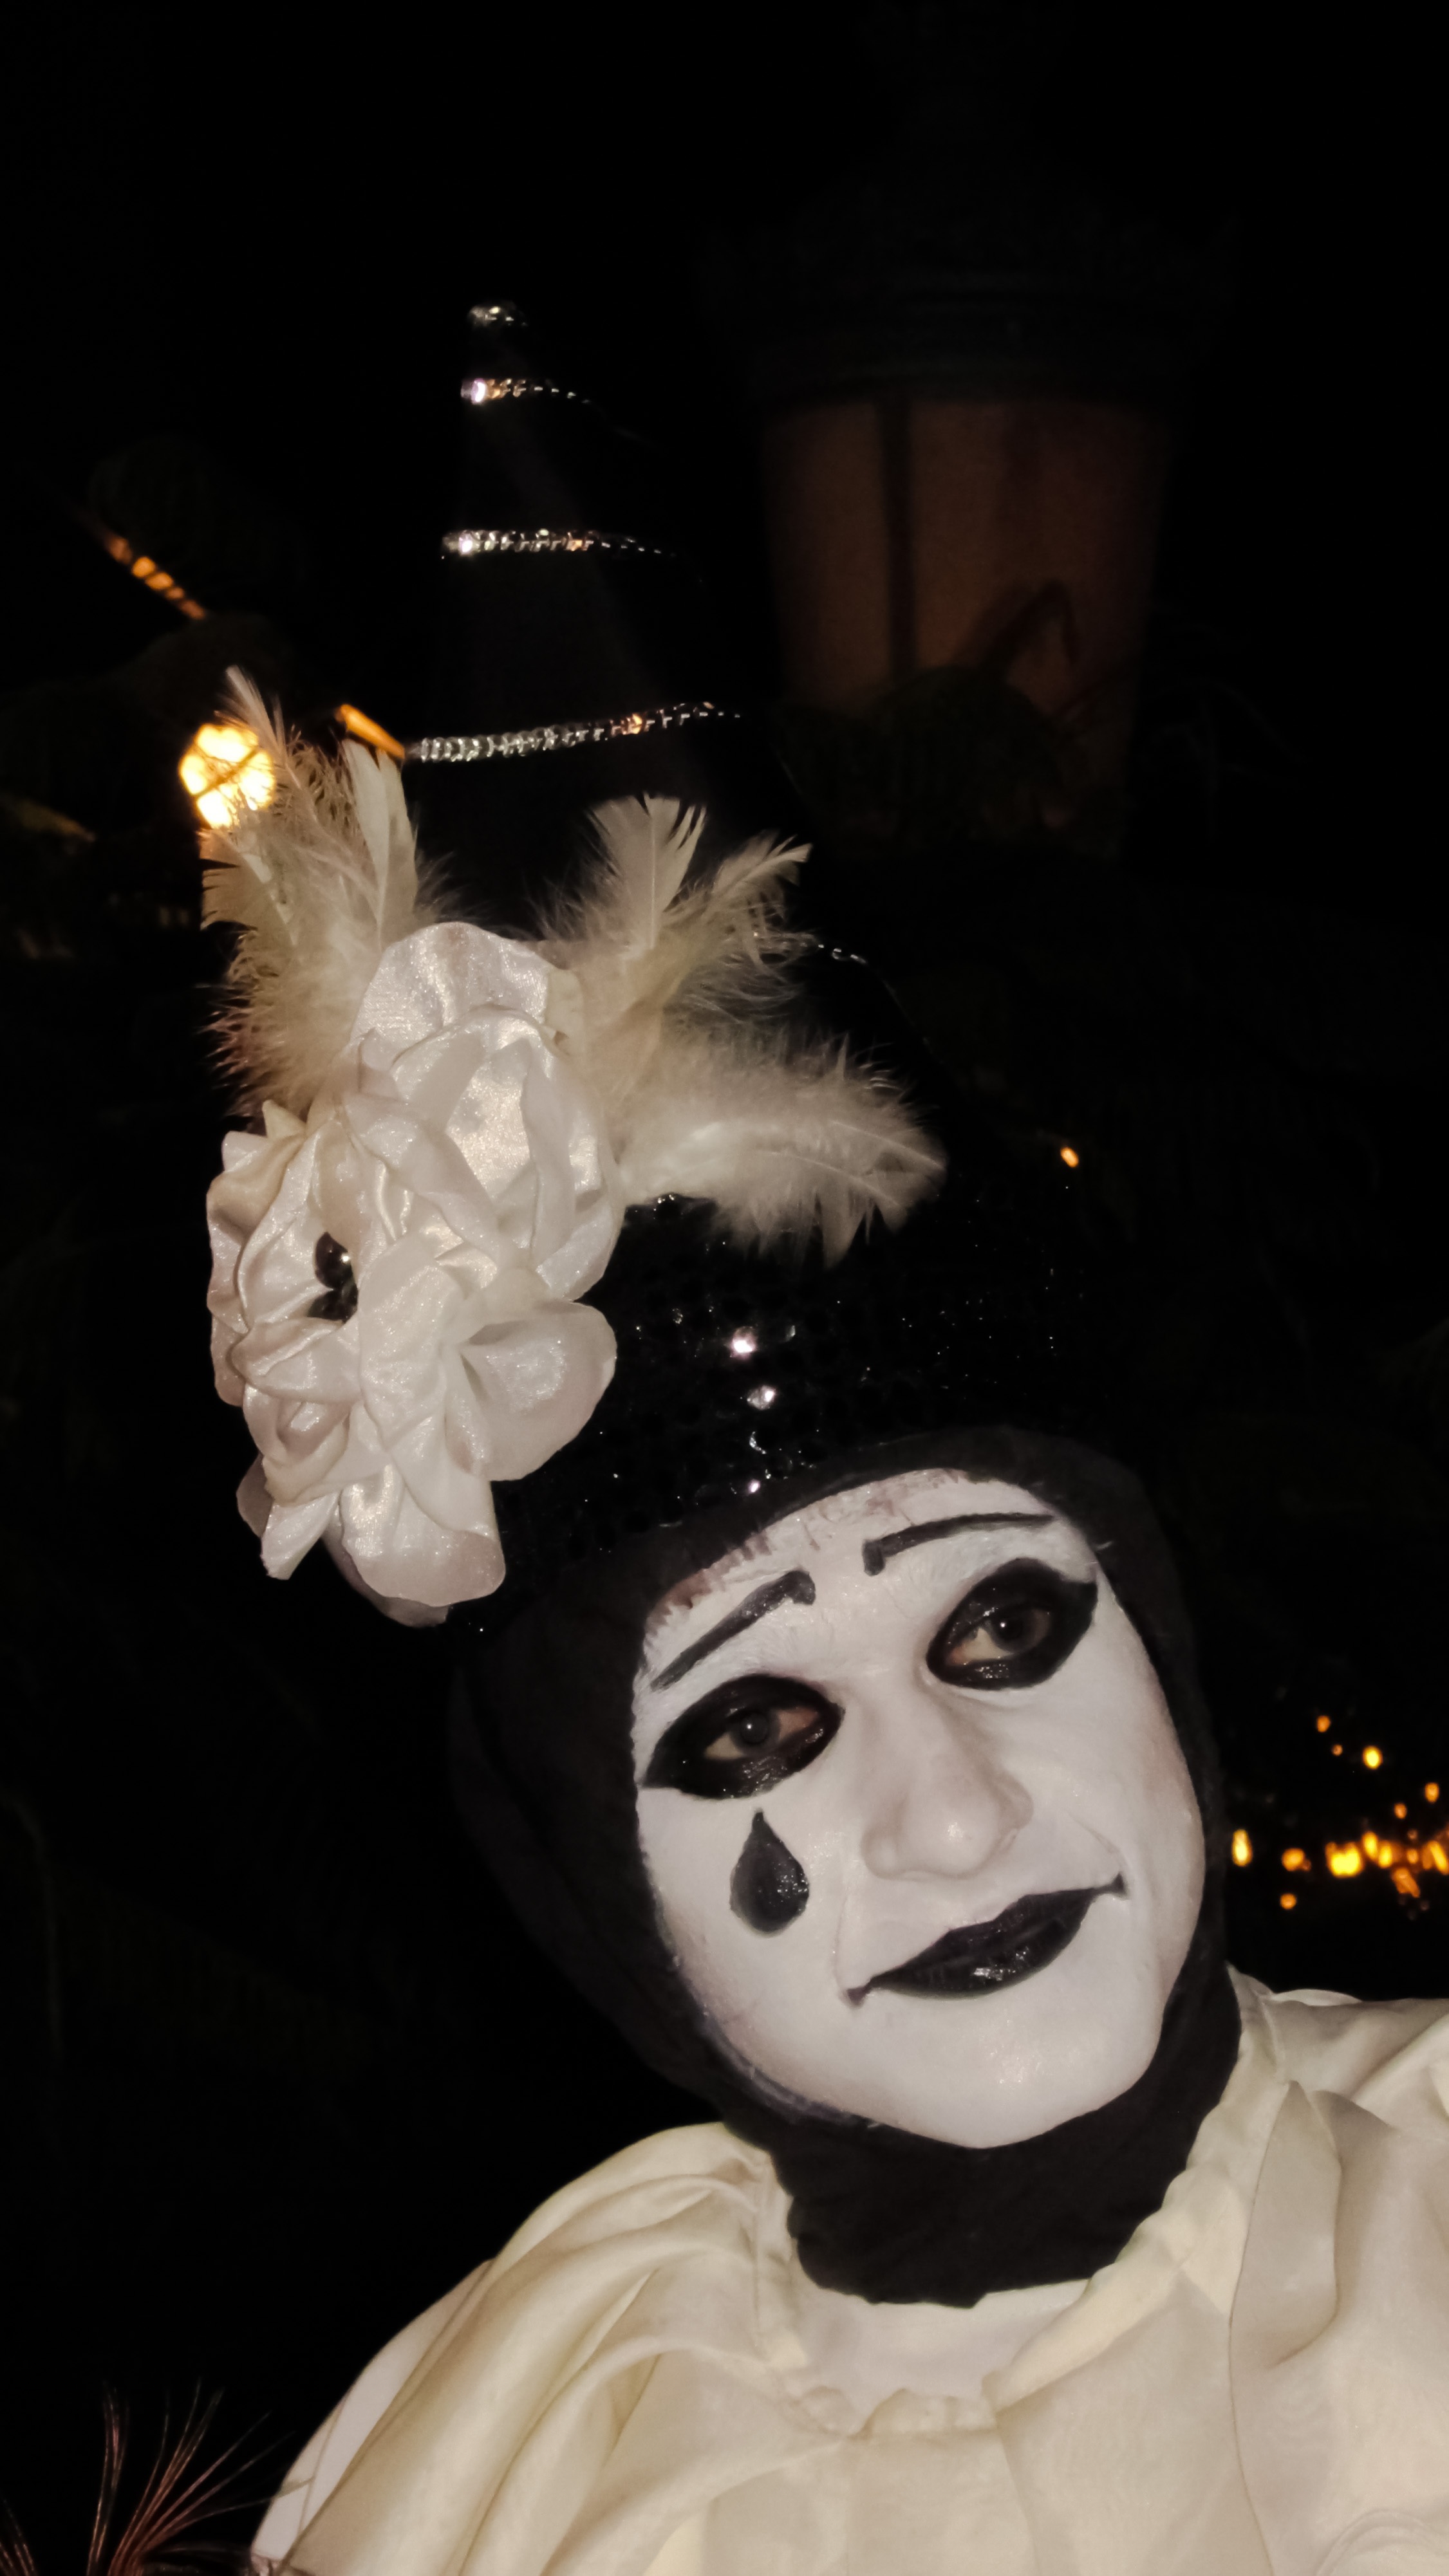
white, darkness, clothing, make up, face, mask, expression, costume, masquerade, cyprus, masque, harlequin, ayia napa, street theater, sorrowful, medieval festival